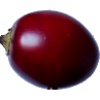
Label: tamarillo